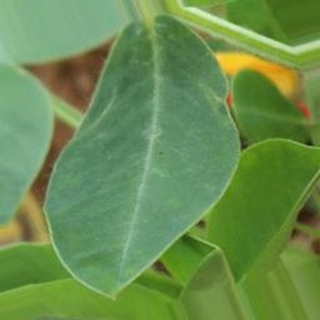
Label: healthy_groundnut